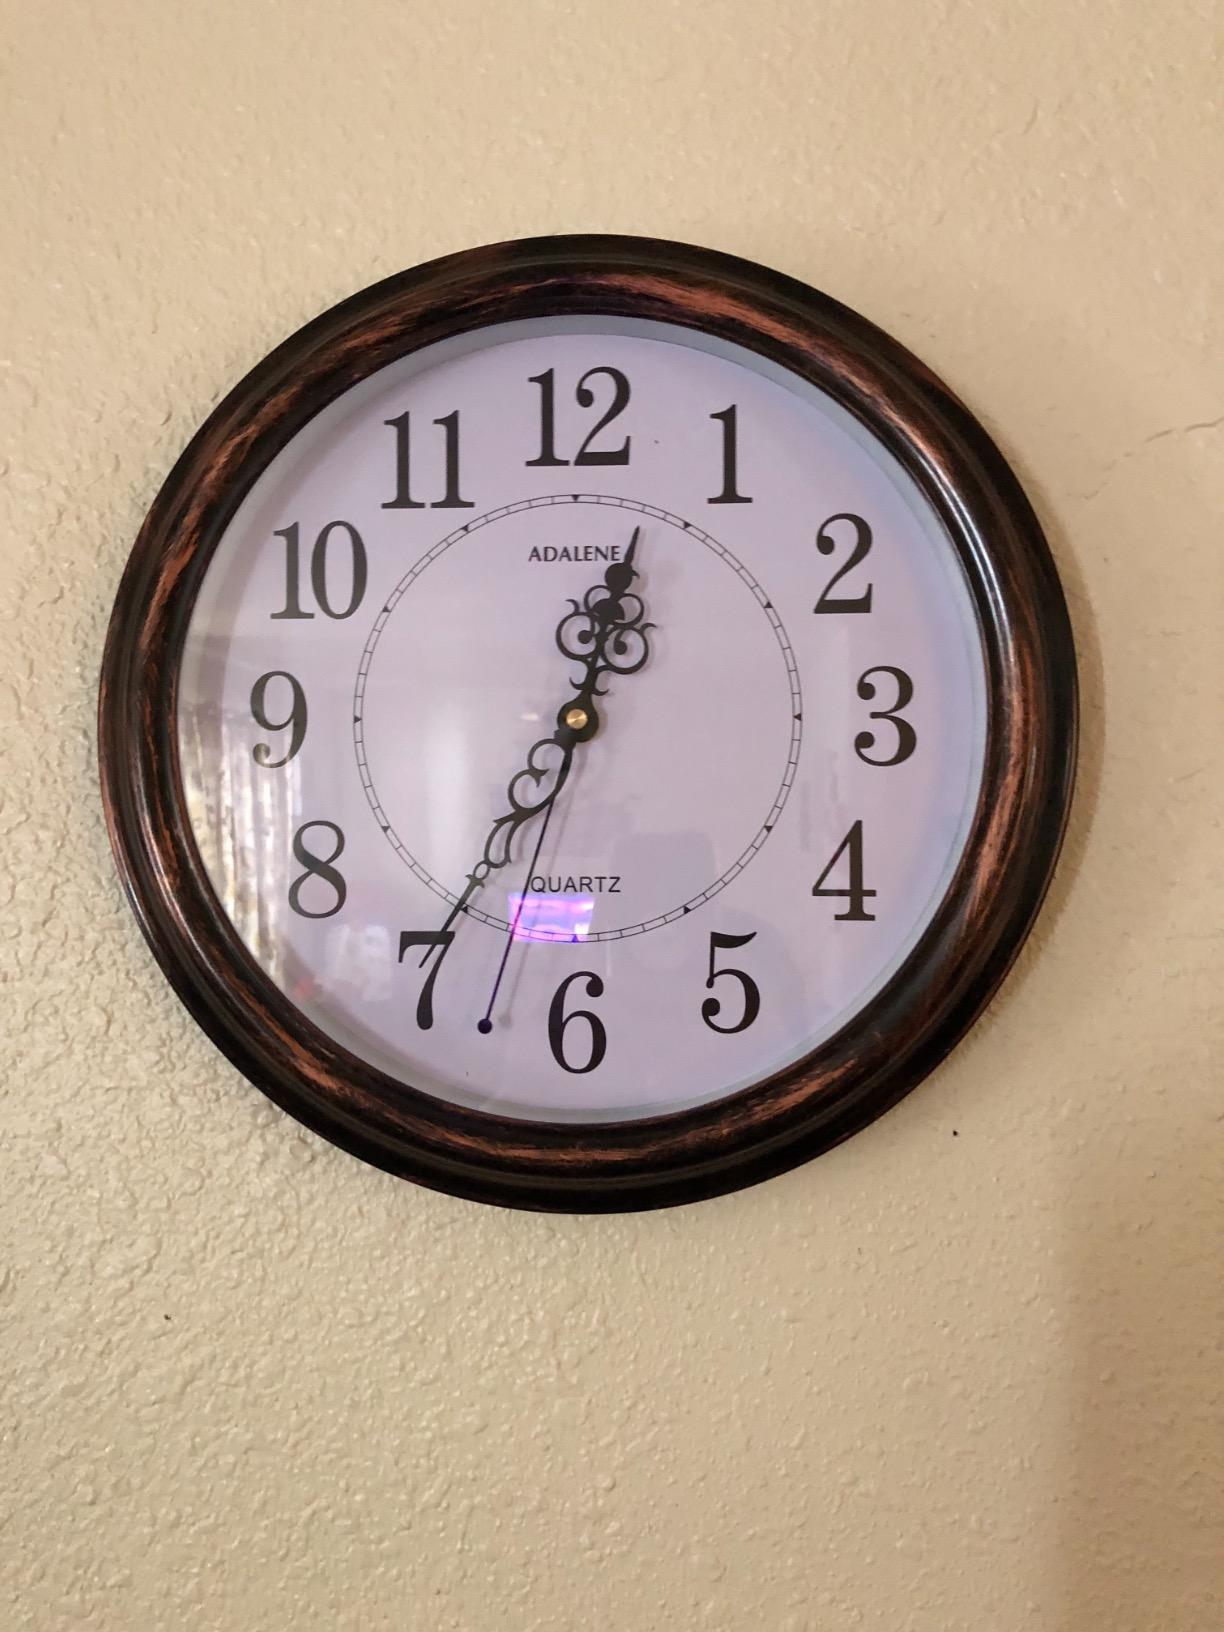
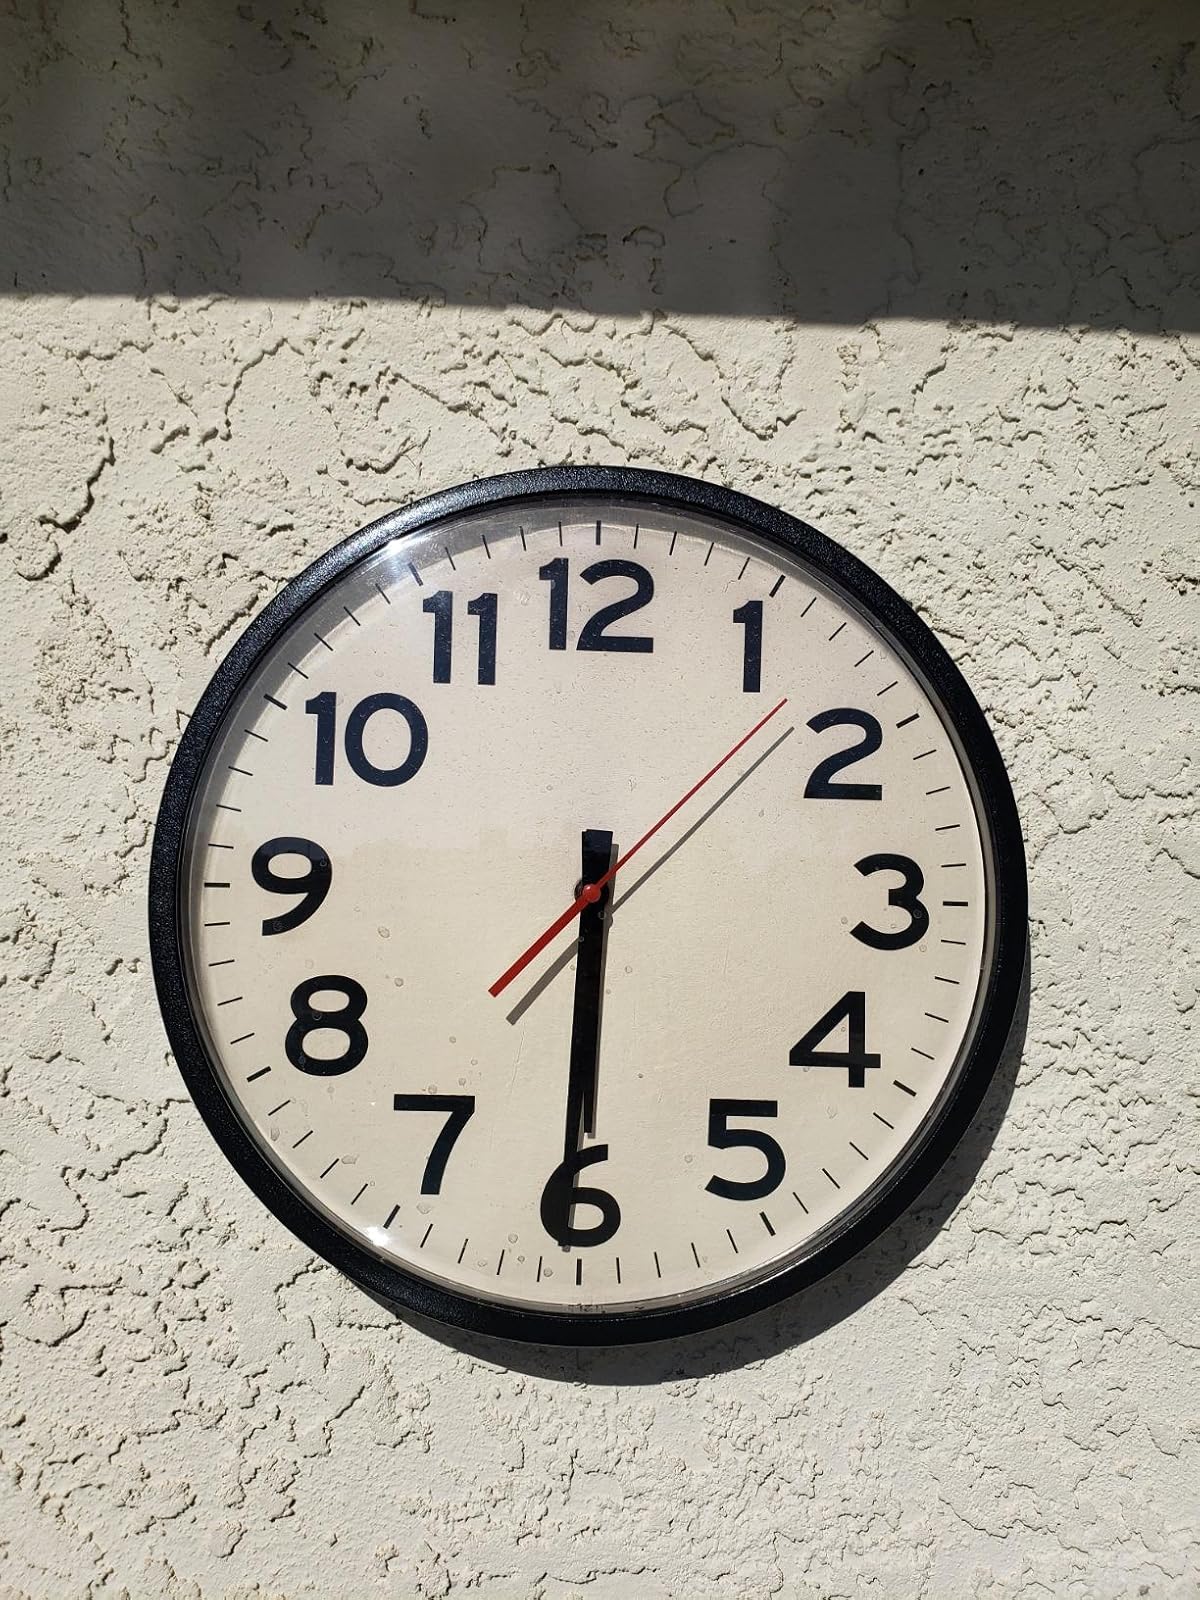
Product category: clock
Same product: no